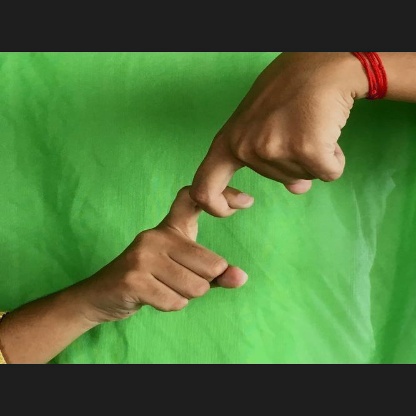
Mudra: Pasha